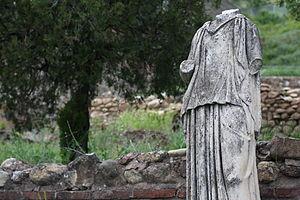
Le tourisme en Macédoine du Nord est encore faible bien qu'en développement. La Macédoine du Nord possède de nombreuses richesses naturelles et culturelles et lance régulièrement des campagnes de promotion. De 1997 à 2008, le chiffre d'affaires des hôtels et des restaurants a augmenté en moyenne de 4,64 % par an. Le nombre de visiteurs étrangers augmente lui aussi constamment, par exemple de 14,6 % en 2011. Cette année-là, le pays a accueilli presque 262 000 touristes étrangers, surtout venus des pays voisins comme la Grèce, la Serbie et l'Albanie, mais aussi des pays d'Europe occidentale et des États-Unis.